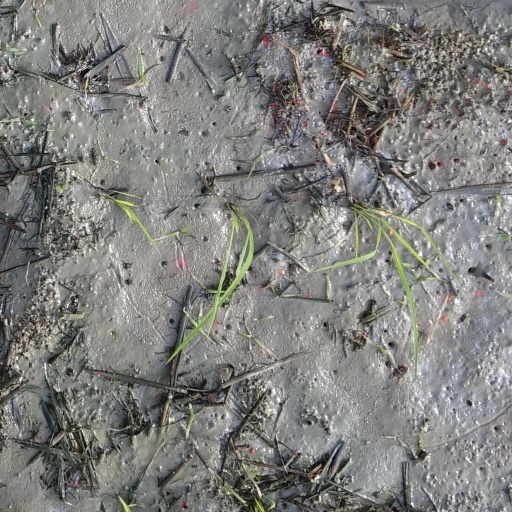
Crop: rice